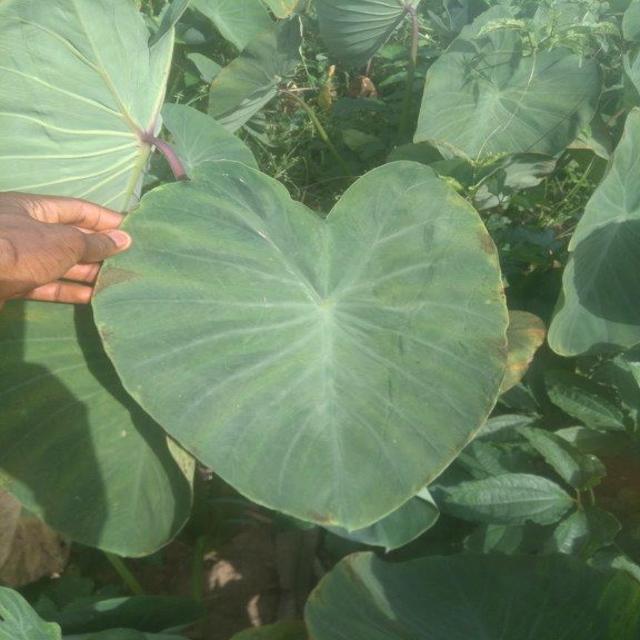
Label: Early_Blight